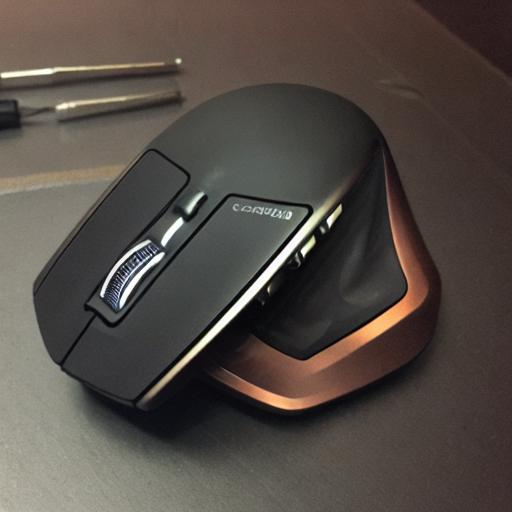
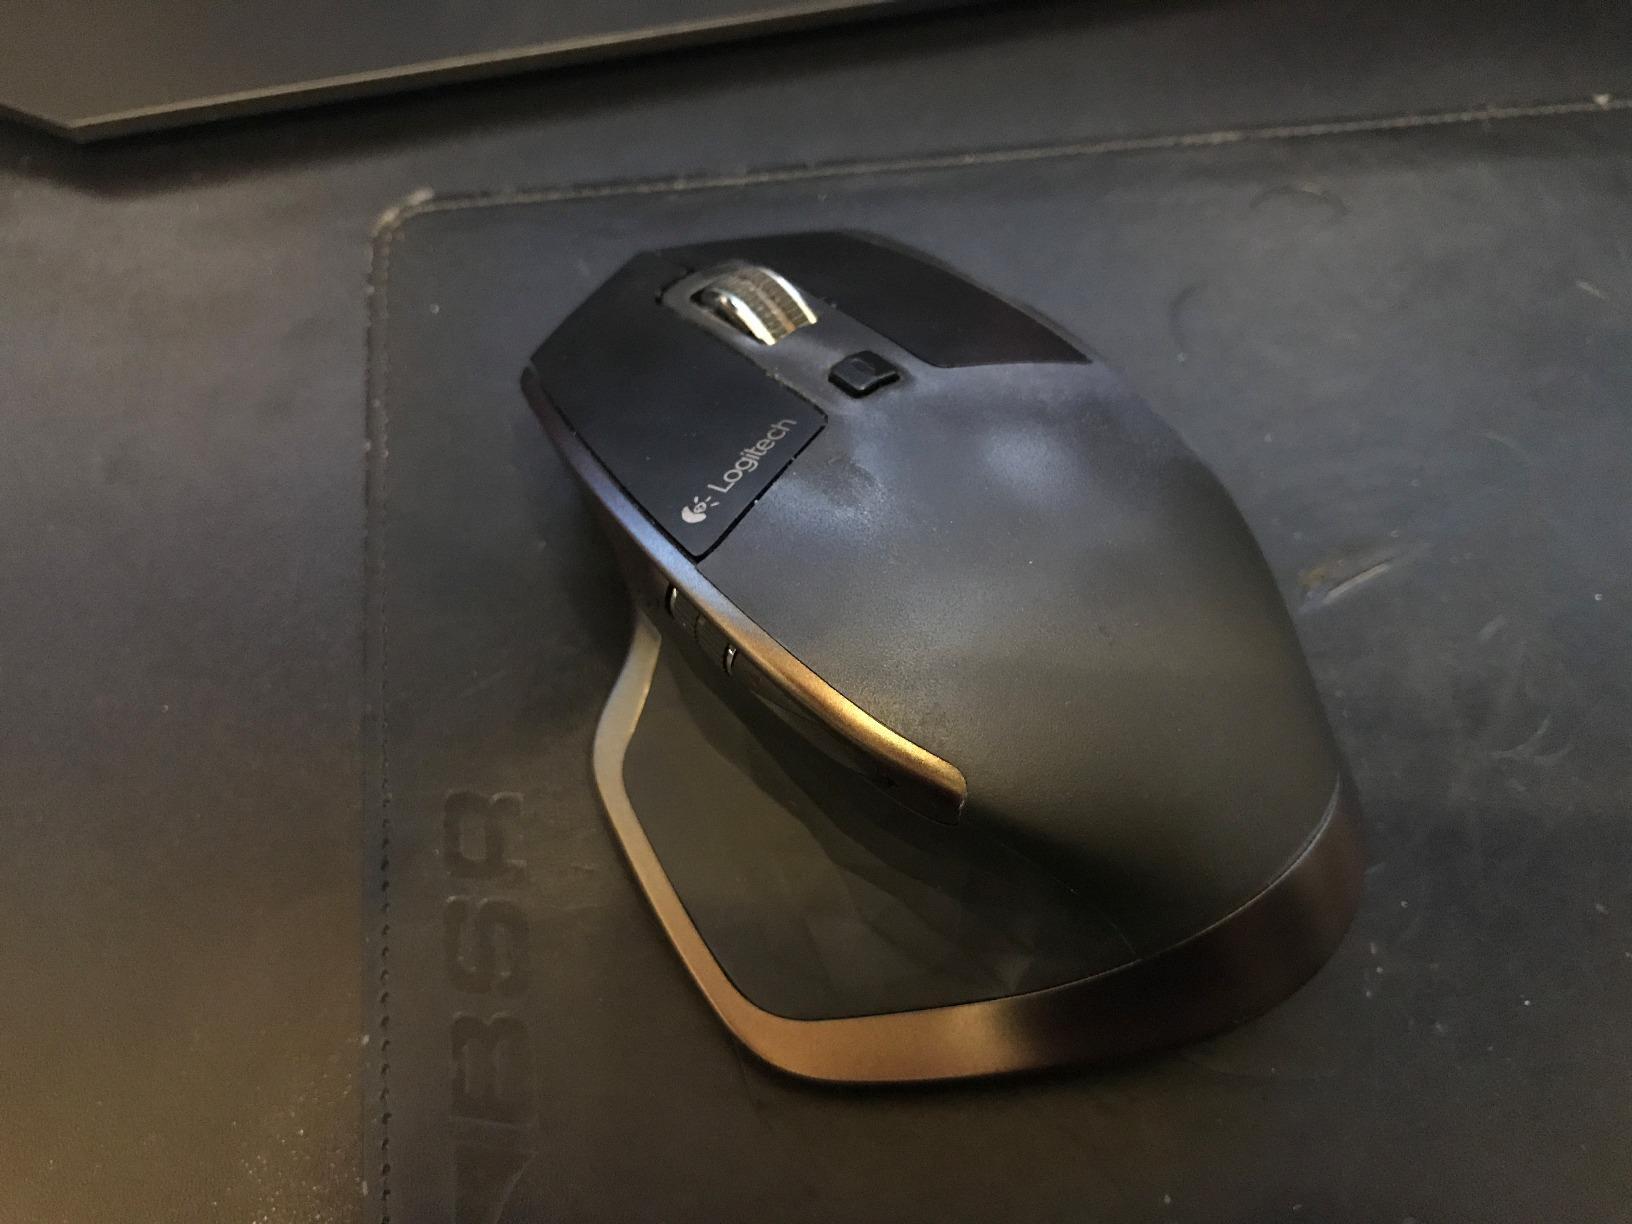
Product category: mouse
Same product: no